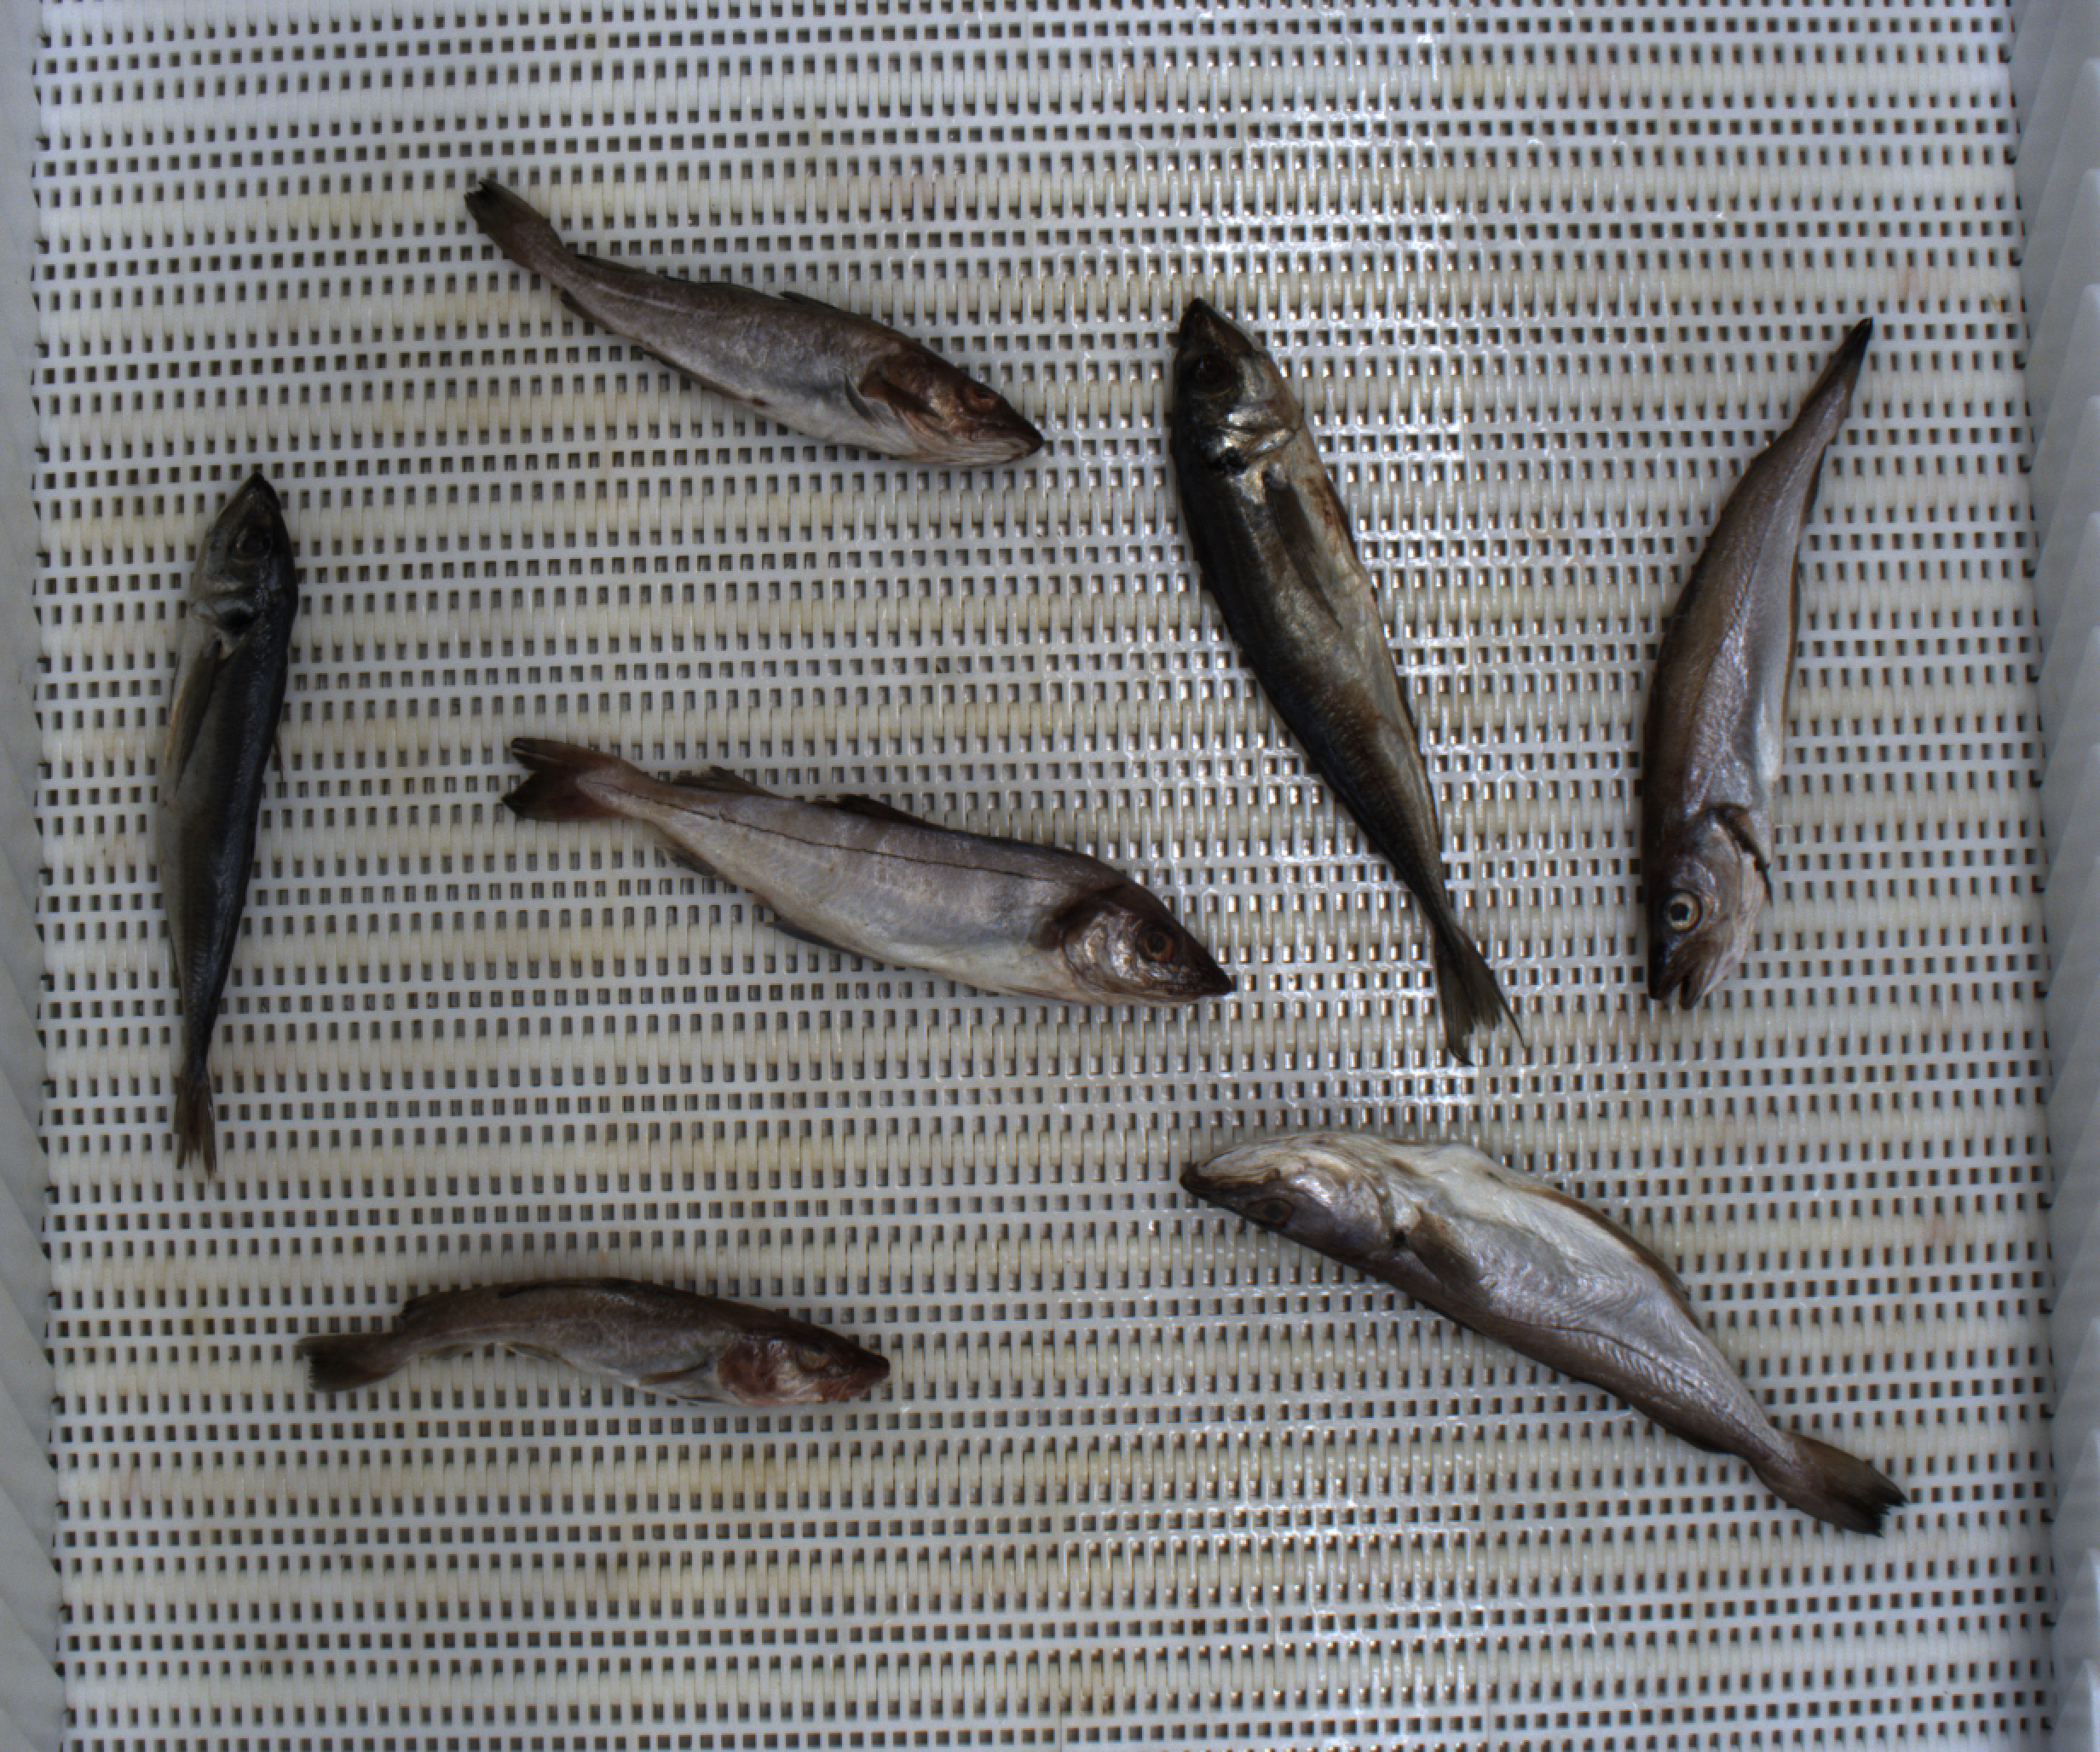
Total fish: 7
Cod: 2
Haddock: 1
Whiting: 2
Hake: 0
Horse mackerel: 2
Saithe: 0
Other: 0